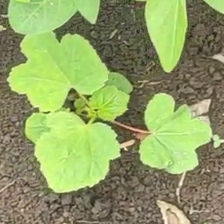
Weed species: Little_Mallow(Malva parviflora)